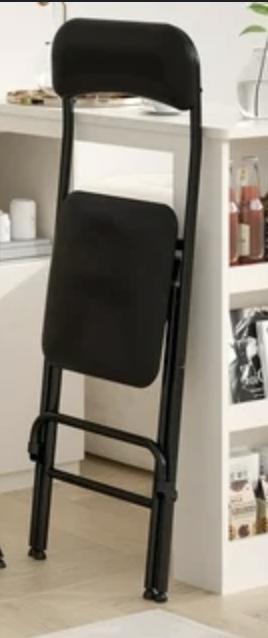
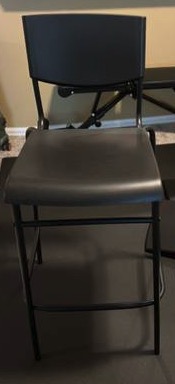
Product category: stool
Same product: no